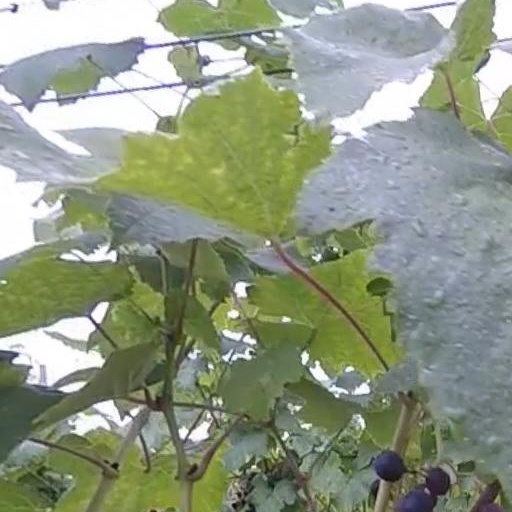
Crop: grape